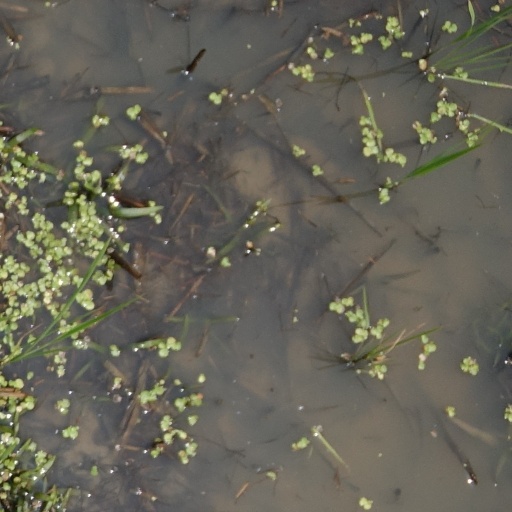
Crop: rice